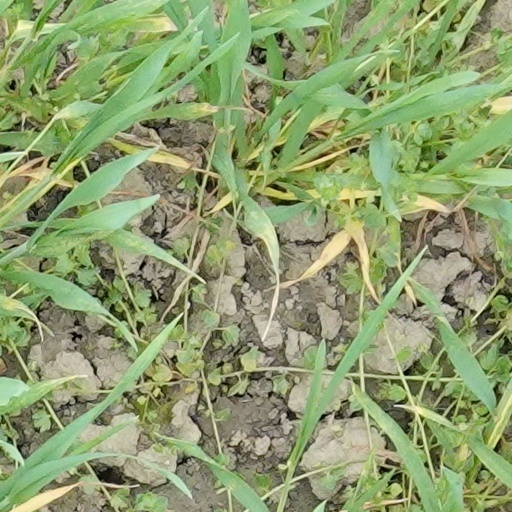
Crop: wheat